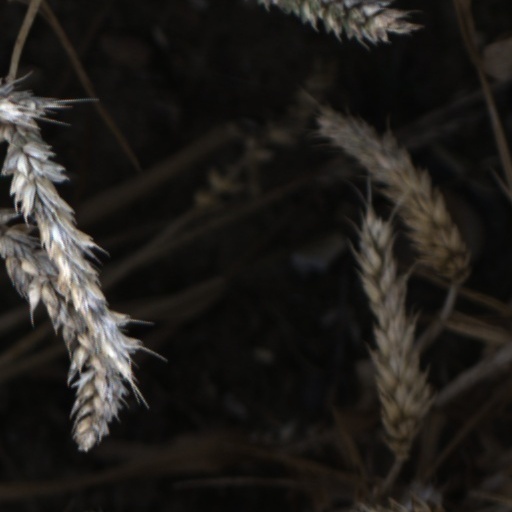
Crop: wheat